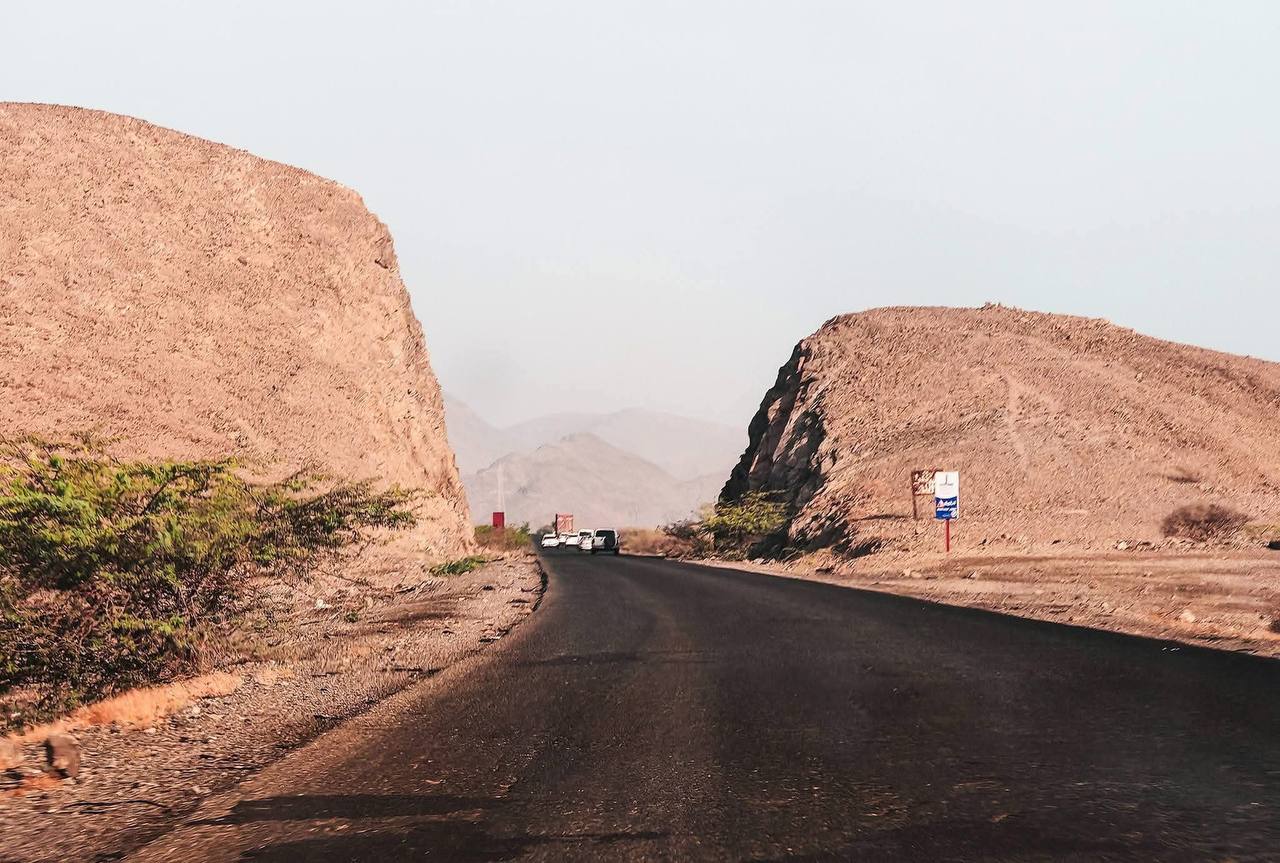
الوصف بالفصحى: طريق العقبة الواصل إلى مدينة بورتسودان يمر بين جبلين كبيرين
الوصف بالعامية السودانية: طريق العقبة البودي بورتسودان بين جبلين كبار
التصنيف: Nature & Landscape